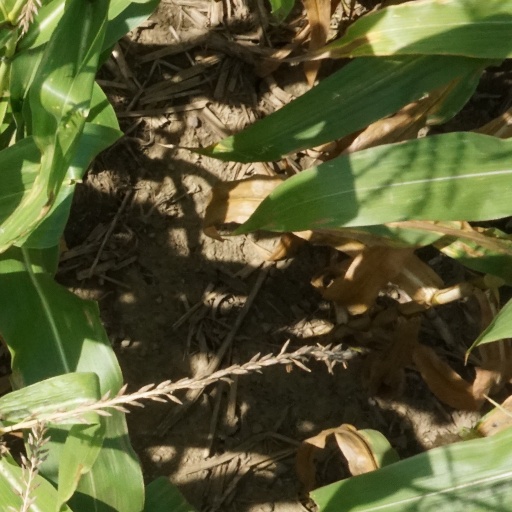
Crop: maize; corn